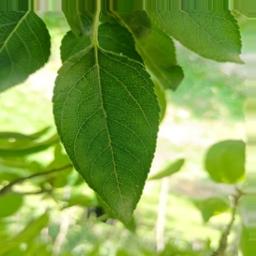
Label: Healthy